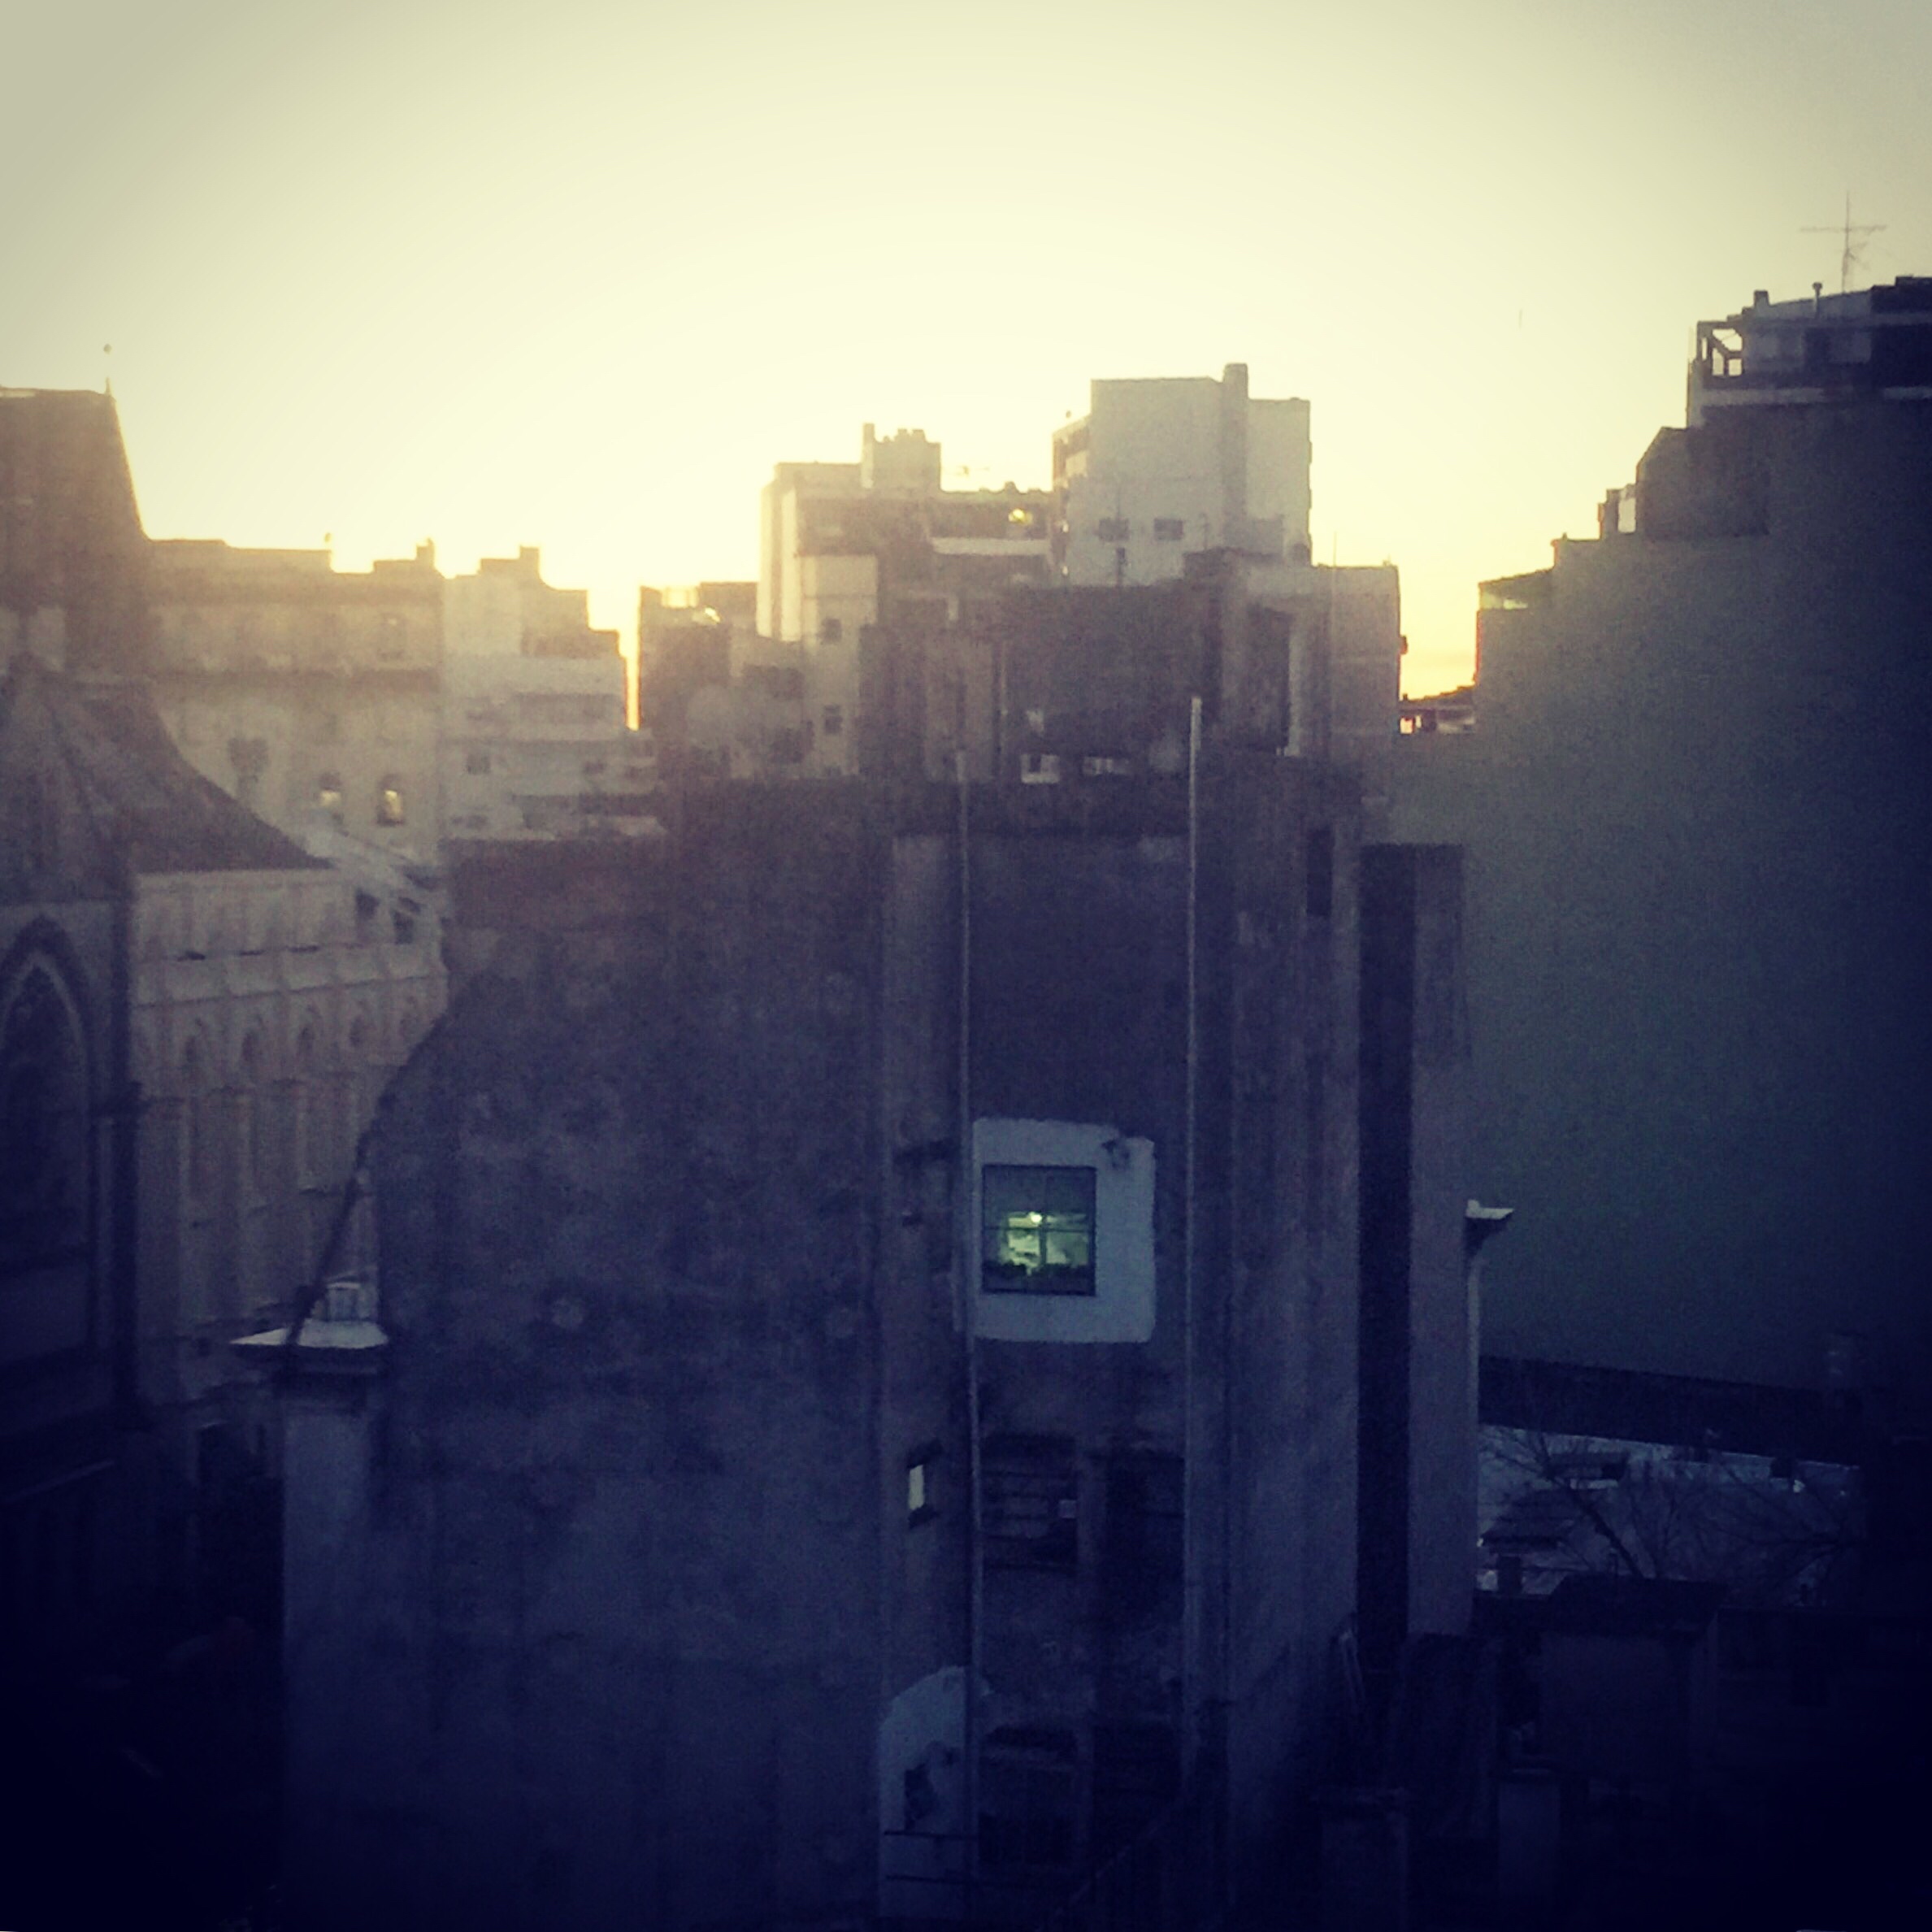
light, sky, fog, sunrise, sunset, skyline, night, sunlight, morning, dawn, atmosphere, skyscraper, cityscape, dusk, evening, reflection, haze, darkness, shape, 223, urban area, atmospheric phenomenon, atmosphere of earth